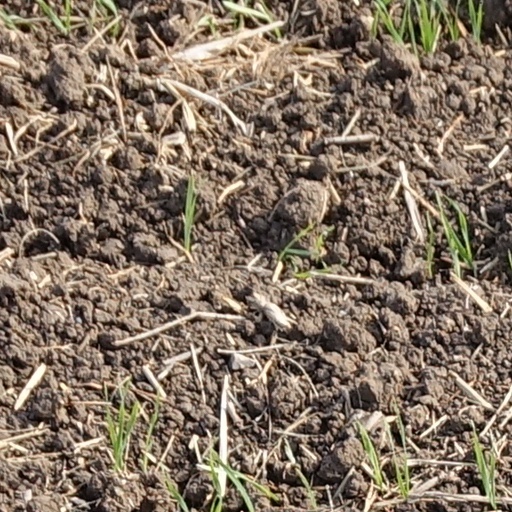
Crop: wheat